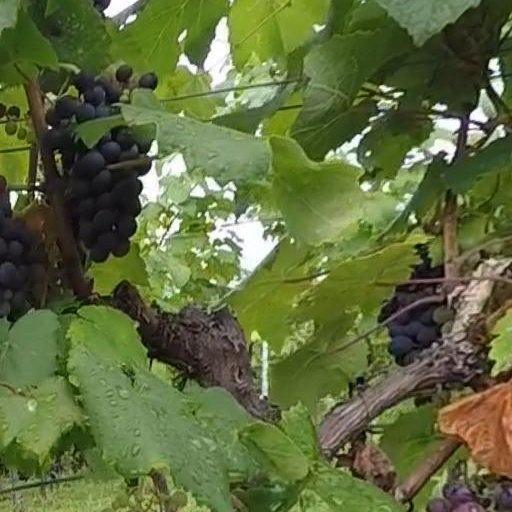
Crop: grape